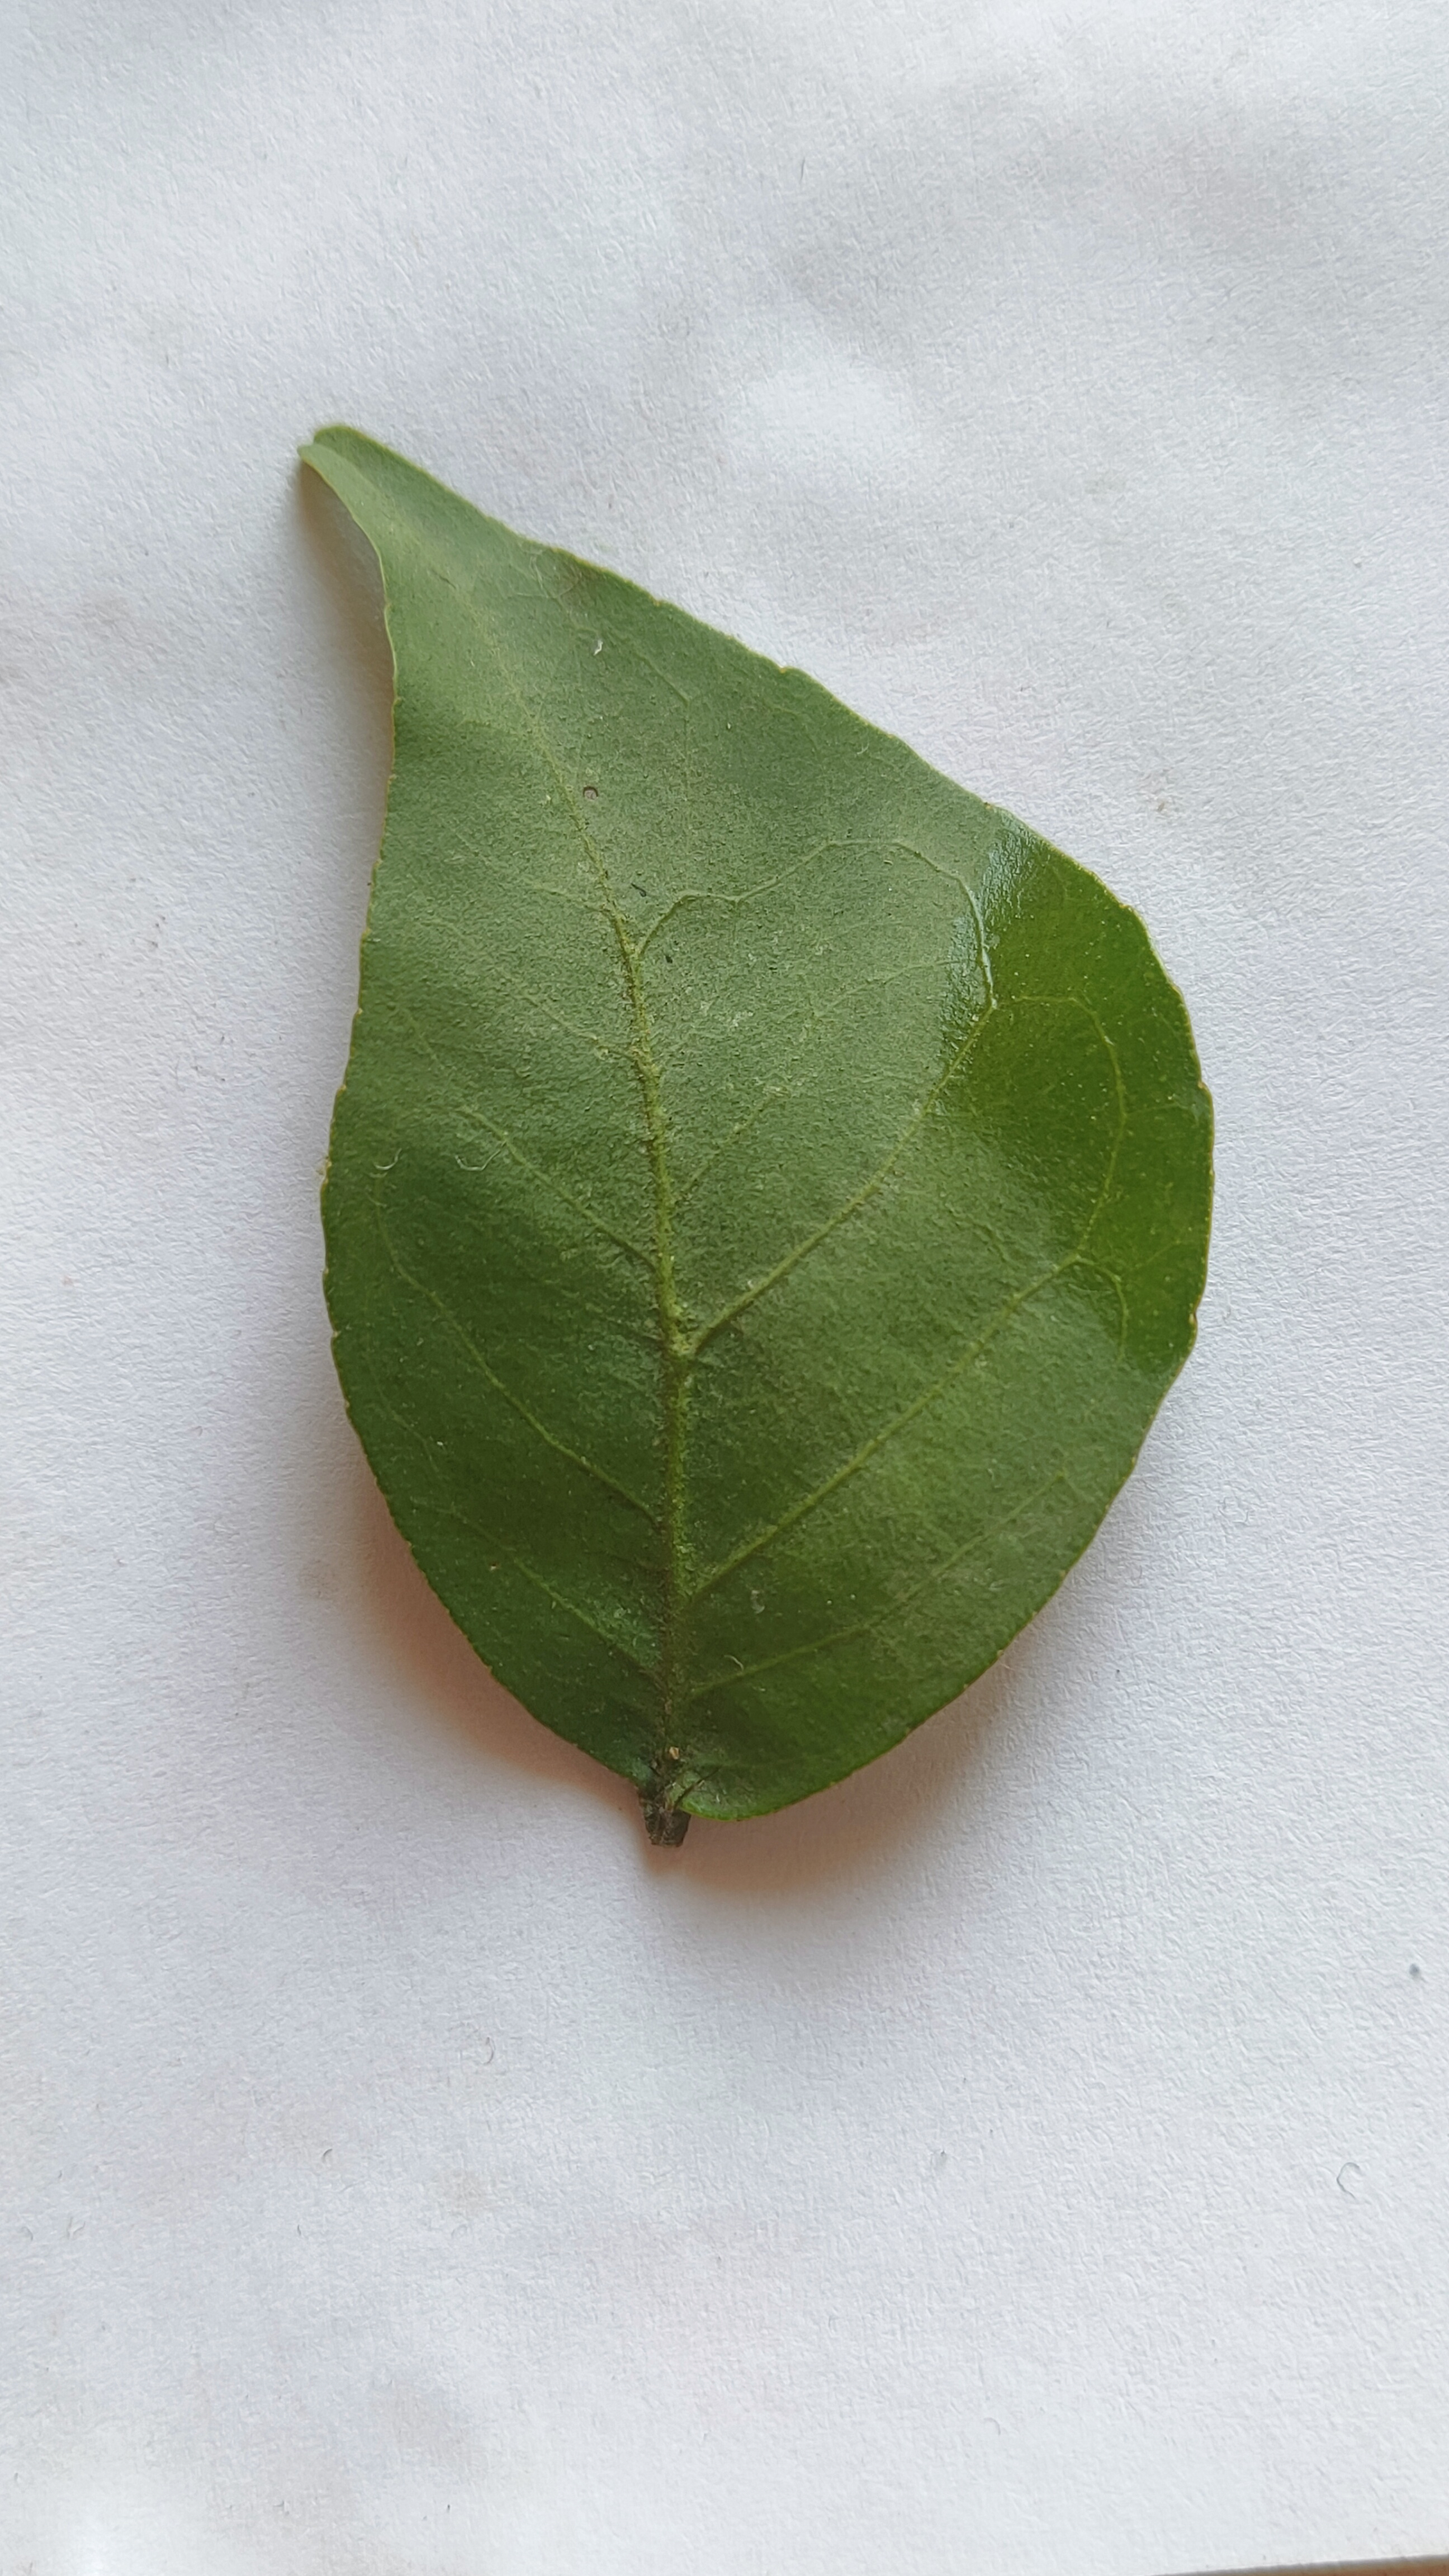
Leaf variety: Aegle marmelos